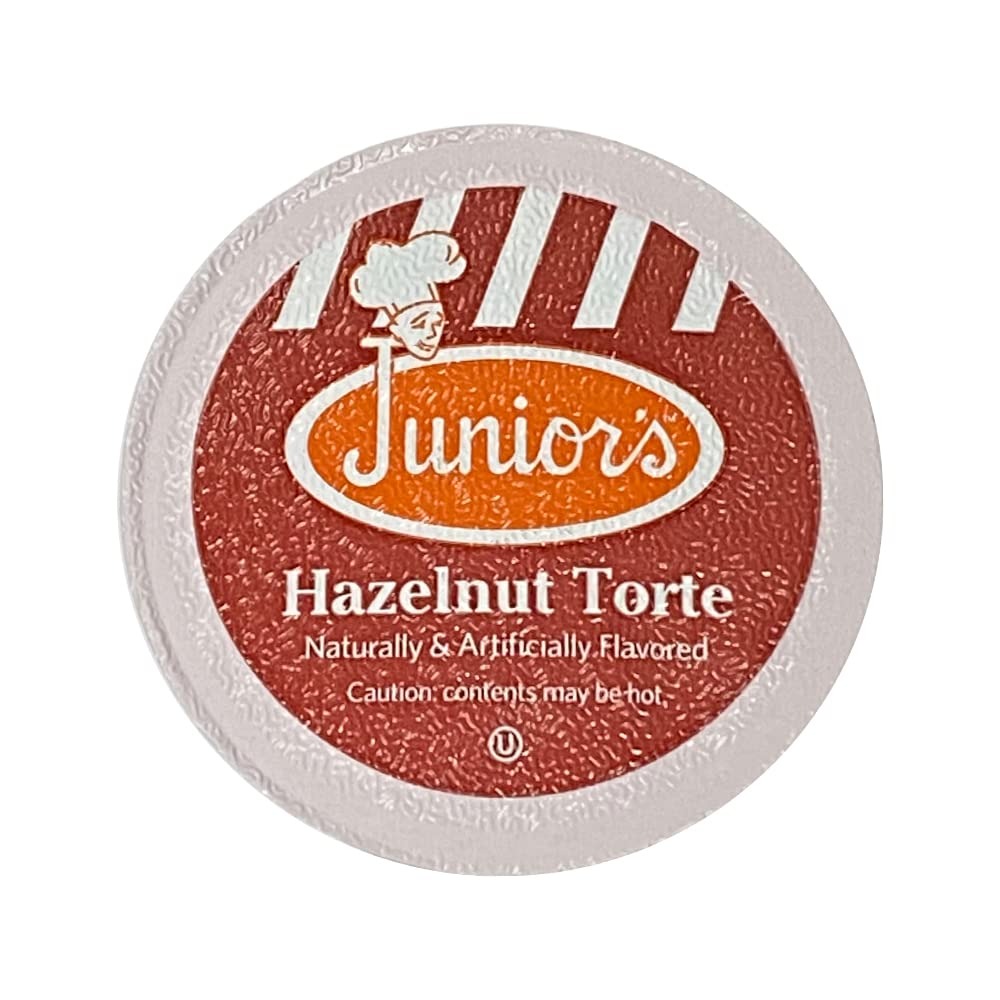
Item Name: Junior's Most Fabulous Single Serve Coffee (Hazelnut Torte, 100 Count)
Bullet Point 1: 100% Arabica Coffee
Bullet Point 2: Single Serve Coffee
Bullet Point 3: Locally Roasted in Queens, NY
Bullet Point 4: Has a subtle spiced nutty aroma
Bullet Point 5: Most popular flavored coffee in the country
Bullet Point 6: Combined with Brooklyn Blend
Bullet Point 7: An earthy combination of toasted hazelnuts and a hint of cinnamon
Product Description: As pioneers of the “bottomless cup,” the Junior’s philosophy has always been, “All you want, as you want it.” Today, Junior’s is proud to offer its freshly ground coffee to cheesecake lovers around the world.
Value: 100.0
Unit: Count

Price: 38